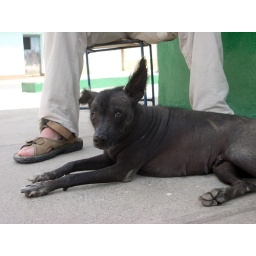
this is what you get by crossing a pig with a dog